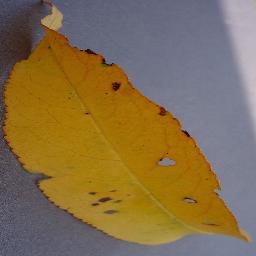
Label: Peach___Bacterial_spot